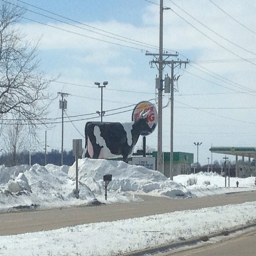
a large cow in a field covered in snow
There is a burger king on the side of the road.
A statue of a cow standing on top of a pile of snow.
a big cow statue standing next to some power lines
A fake large cow that is standing in the snow.